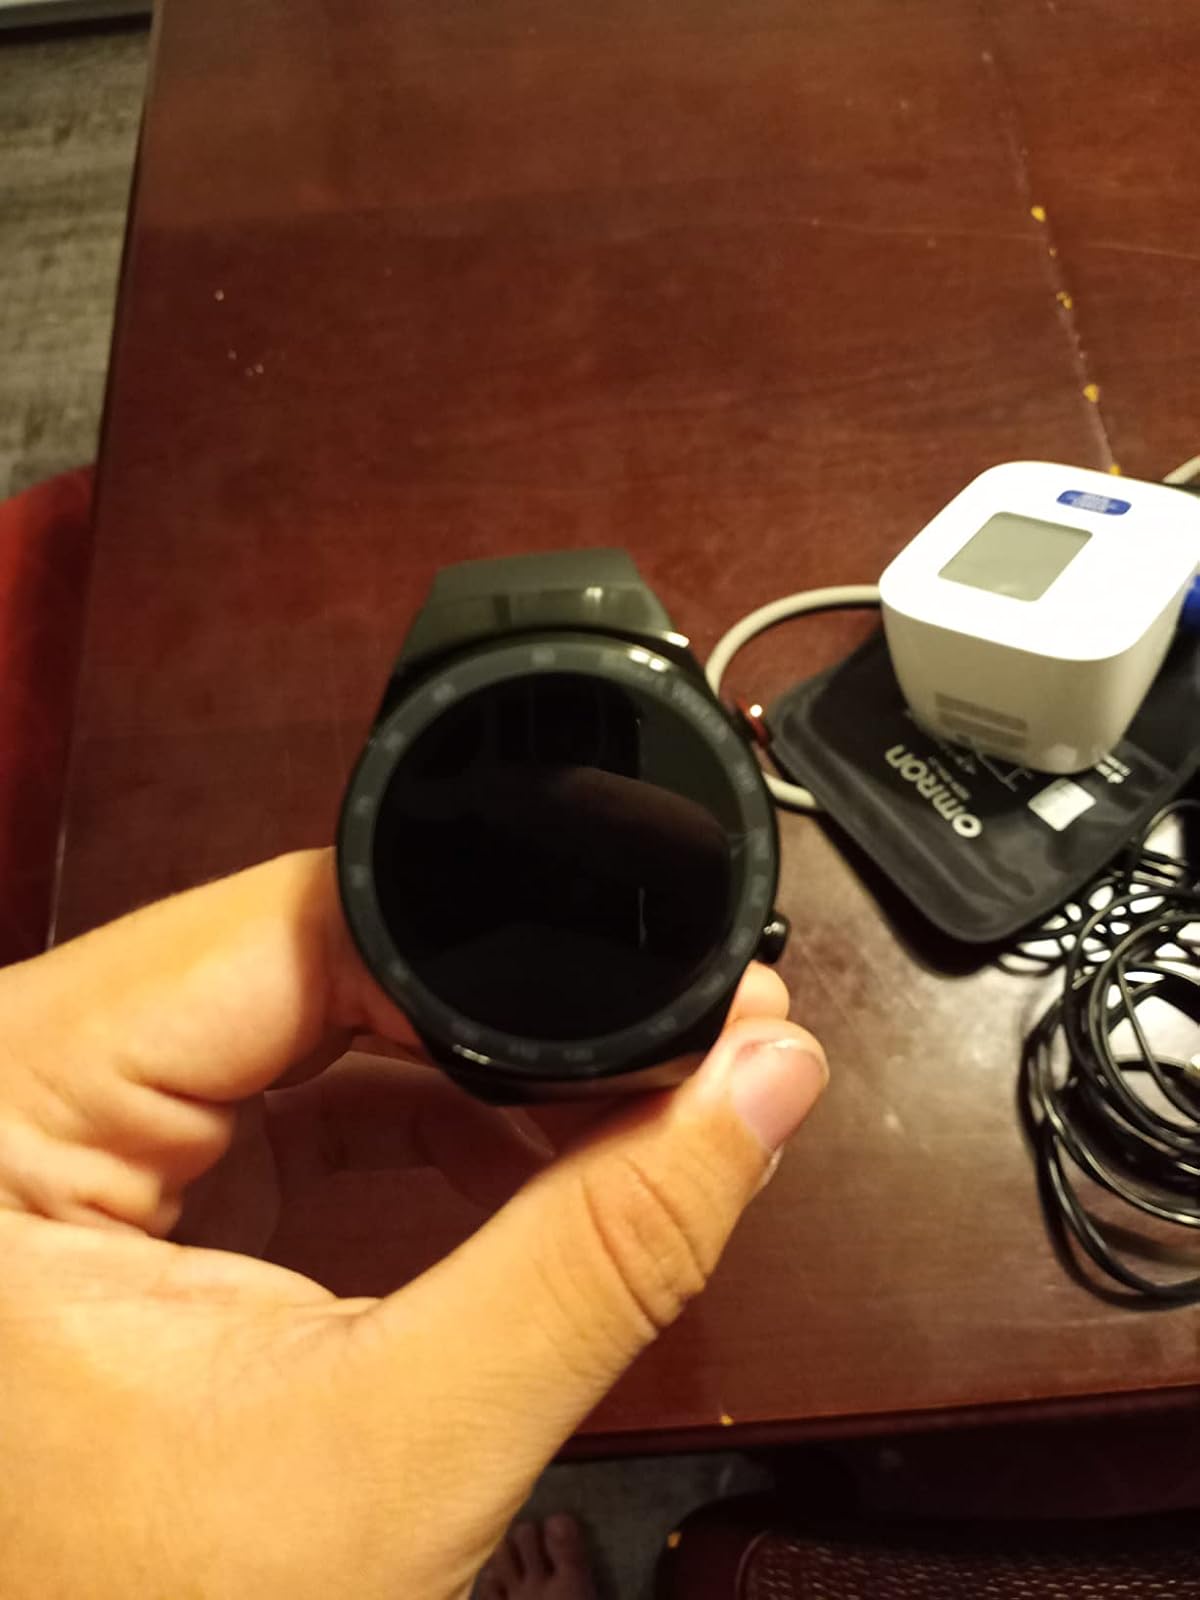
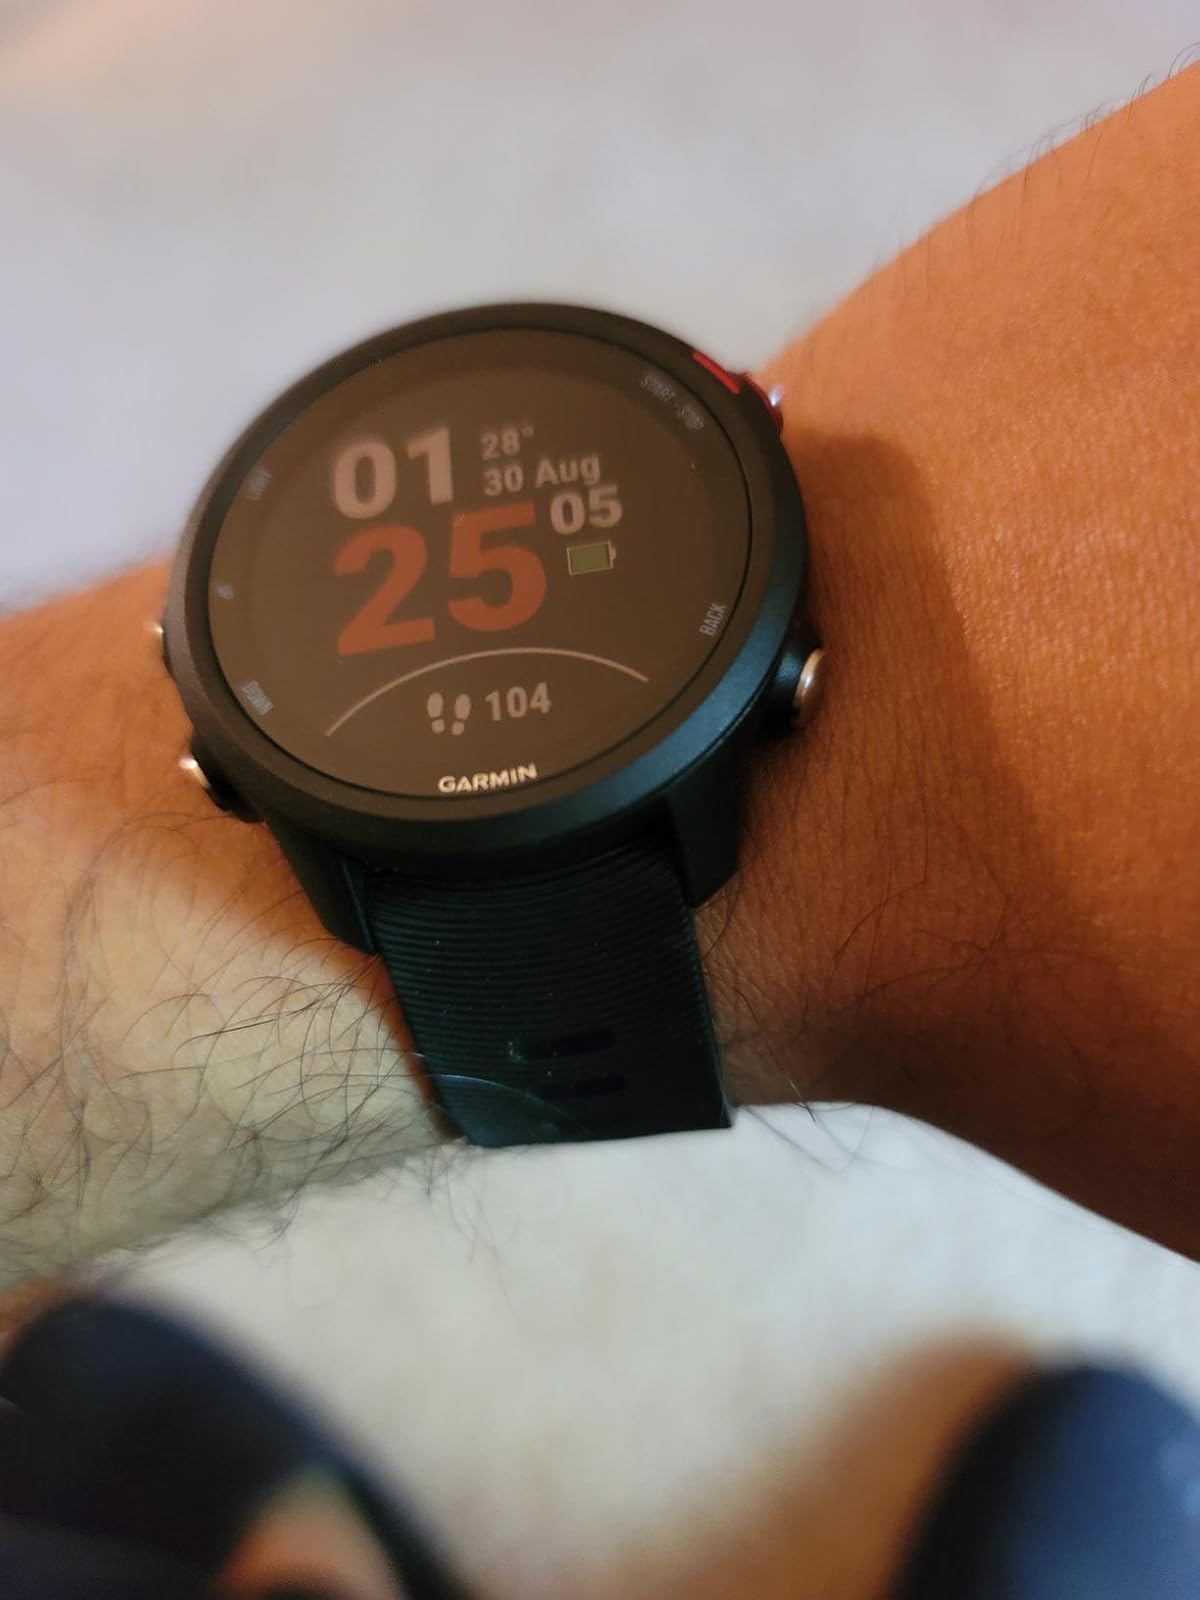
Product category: smartwatch
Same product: no